Göta Logistic Regiment

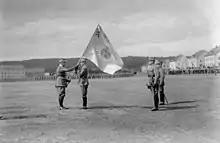
Major General Lennart Lilliehöök presenting the colour, 1 September 1935

The colour was presented to the then Royal Göta Logistic Corps (T 2) in Skövde by the commanding officer of the Western Army Division ("Västra arméfördelningen"), Major General Lennart Lilliehöök on 1 September 1935 at the 50-years anniversary of the Swedish Army Service Troops. The colour is drawn by Mrs Westberg and embroidered by hand in insertion technique by the company Licium. Blazon: "On light blue cloth in the middle, on a circular shield the Swedish lesser national coat of arms according to the law, the shield surrounded by white tongues and rays. In the first corner the badge of the regiment; a rampant yellow lion with an open crown, armed and langued red."